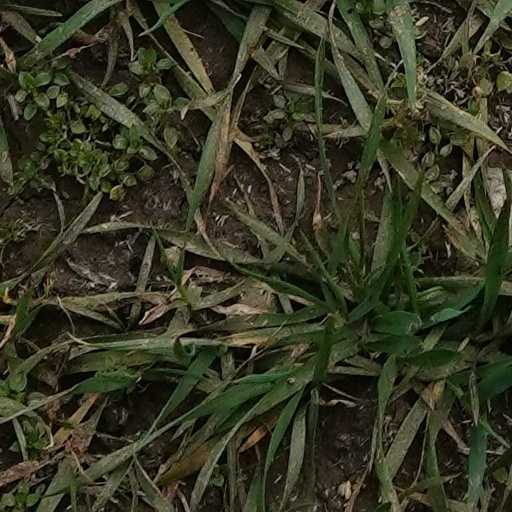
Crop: wheat